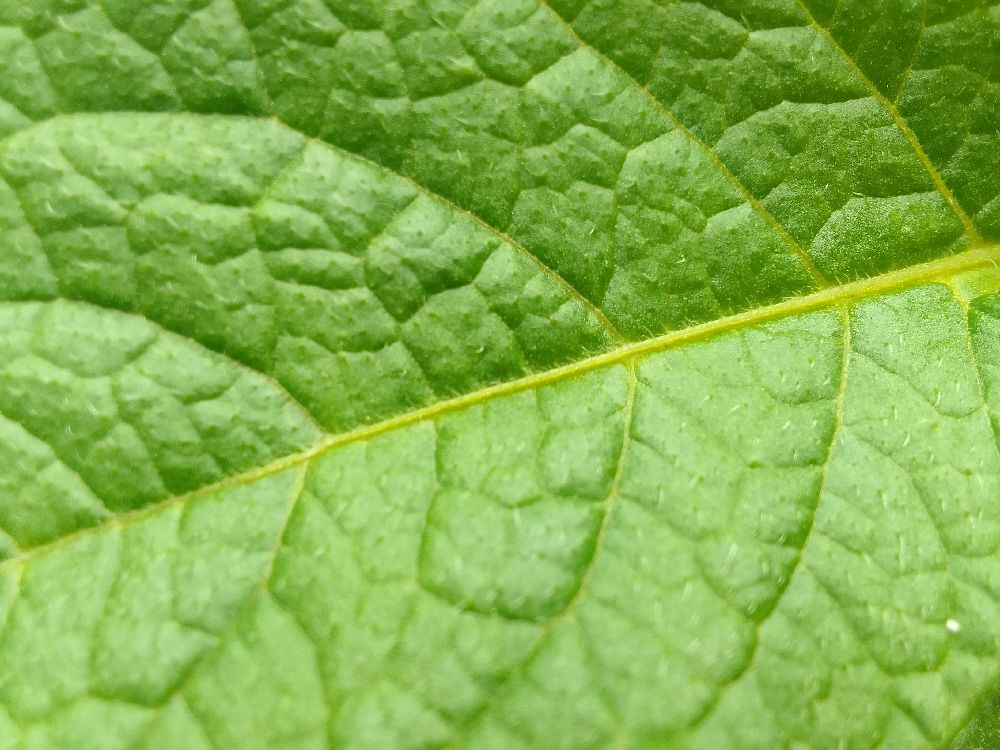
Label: Healthy